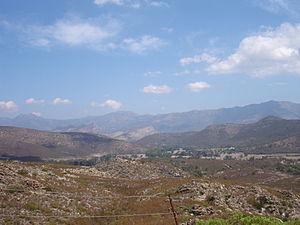
France, Haute-Corse (2B), Désert des Agriates
Le Tour de Corse 1978, disputé du 4 au 5 novembre 1978, est la soixante-deuxième manche du championnat du monde des rallyes courue depuis 1973, et la dixième manche du championnat du monde des rallyes 1978. C'est également la dix-huitième des dix-neuf épreuves de la Coupe FIA 1978 des pilotes de rallye, créée l'année précédente. L'épreuve fait aussi partie du championnat de France des rallyes.
Le désert des Agriates ou les Agriates est un territoire de Corse partagé entre les micro-régions de Balagne à l'ouest et du Nebbio.